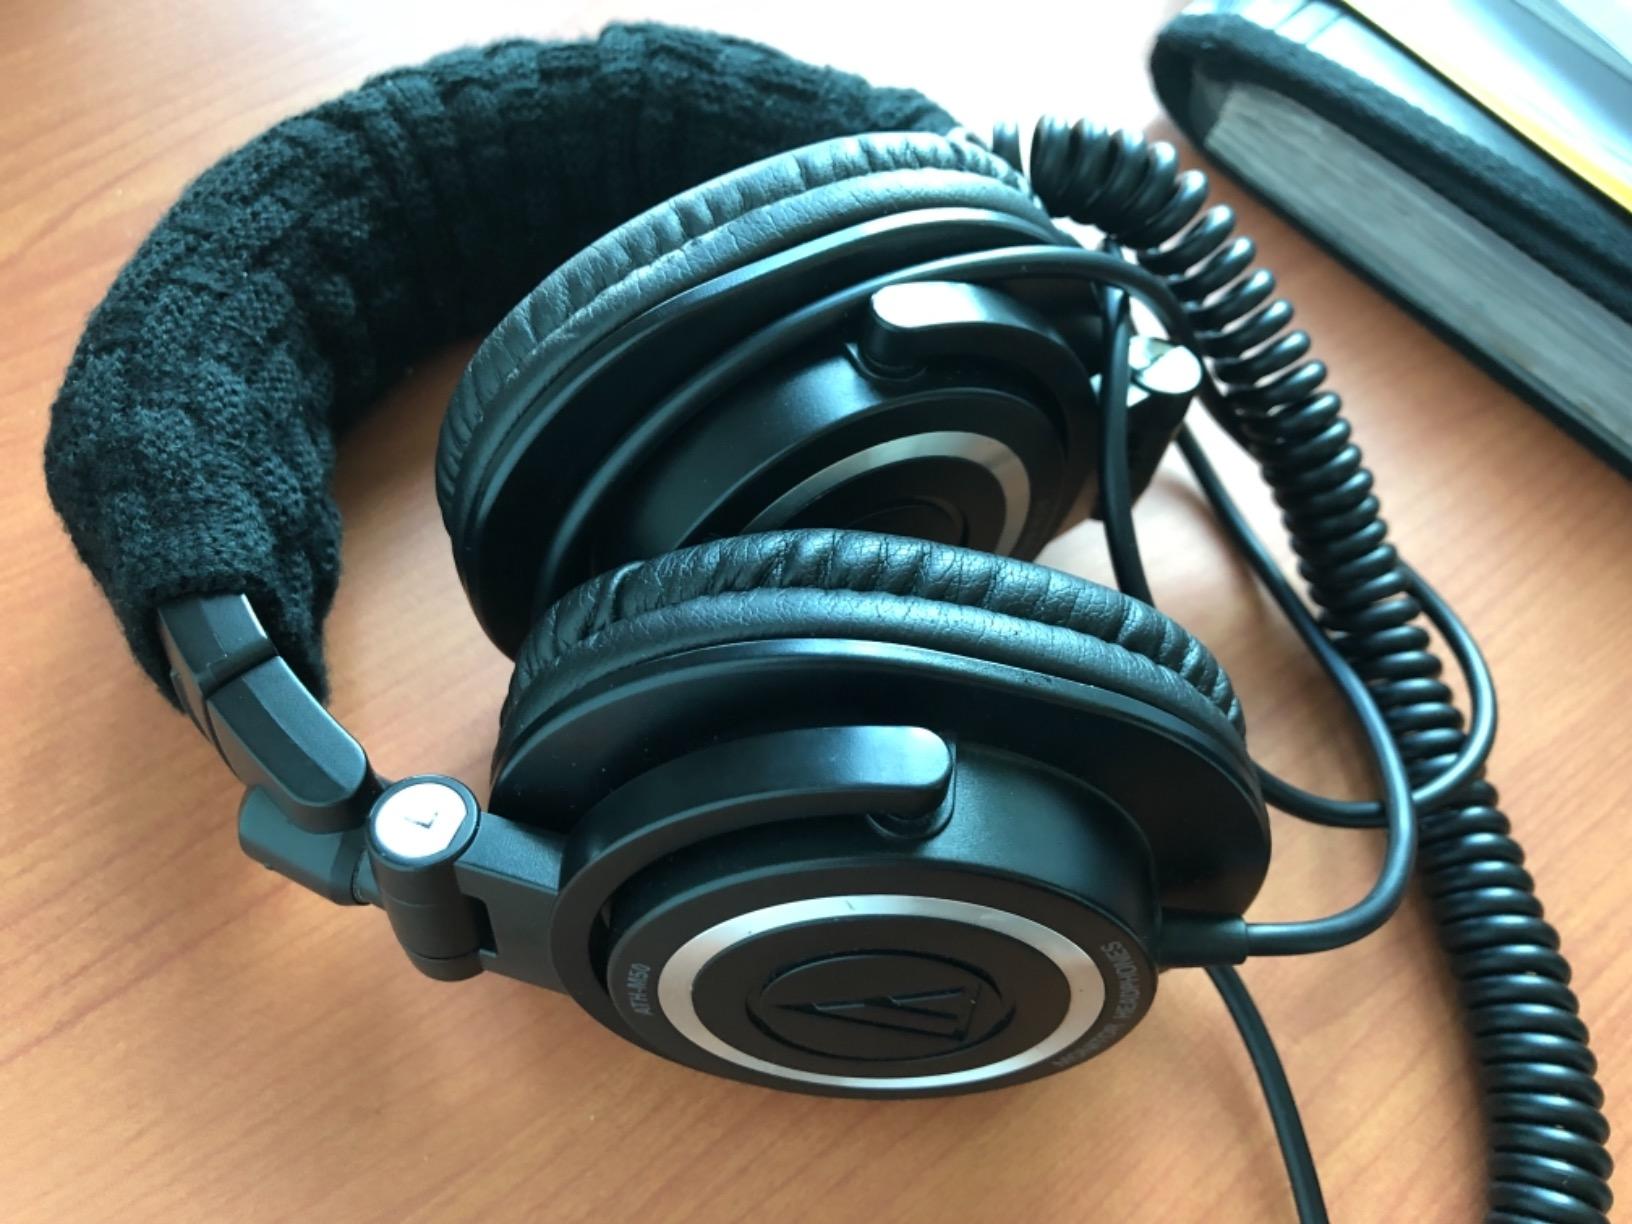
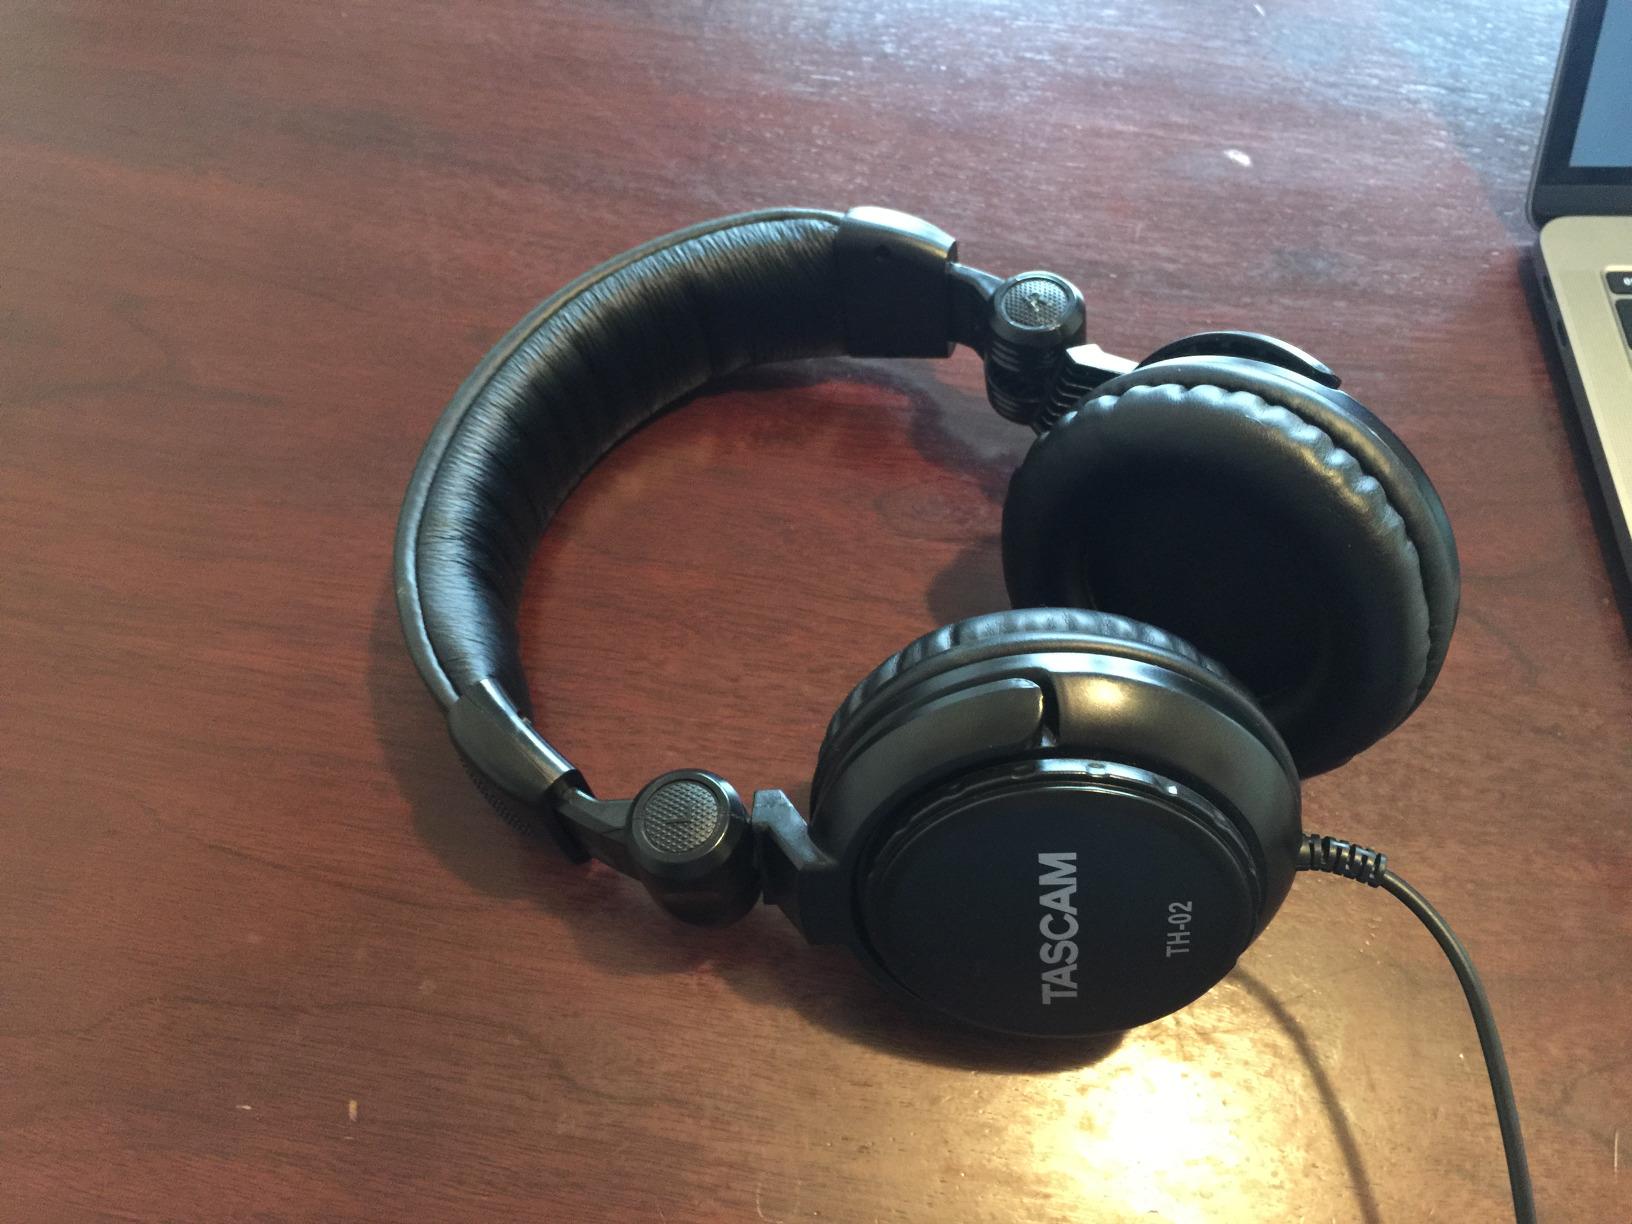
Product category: headphones
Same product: no